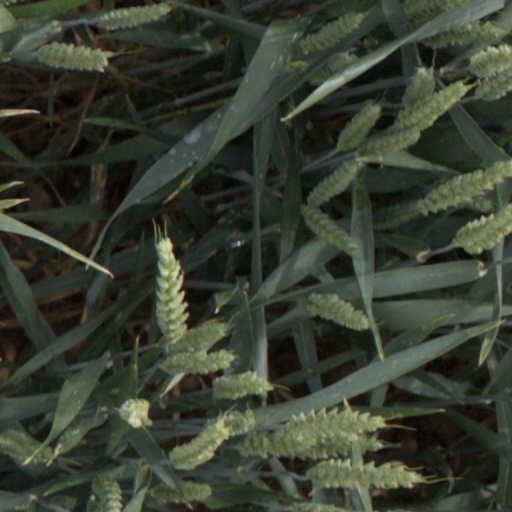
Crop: wheat